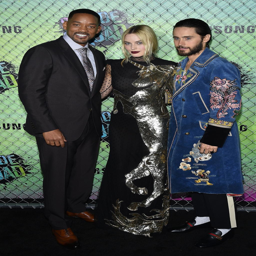
actor , actor and artist attend the world premiere .